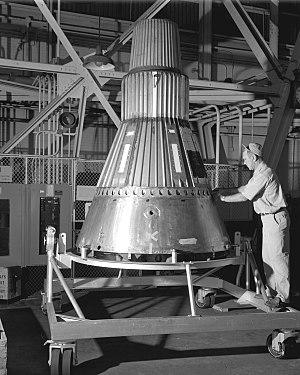
Le véhicule spatial Mercury est le premier véhicule spatial américain à avoir été utilisé pour envoyer un homme dans l'espace. Il est développé dans le cadre du programme Mercury qui tente de rattraper dans l'urgence l'avance prise par les soviétiques dans le domaine du vol spatial habité avec le programme Vostok.
Le programme Mercury est le premier programme spatial américain à avoir envoyé un Américain dans l'espace. Il débute en 1958, quelques mois après la création de l'agence spatiale américaine NASA, et s'achève en 1963. Les objectifs du programme sont de placer un homme en orbite autour de la Terre, d'étudier les effets de l'impesanteur sur l'organisme humain et de mettre au point un système de récupération fiable du véhicule spatial et de son équipage.